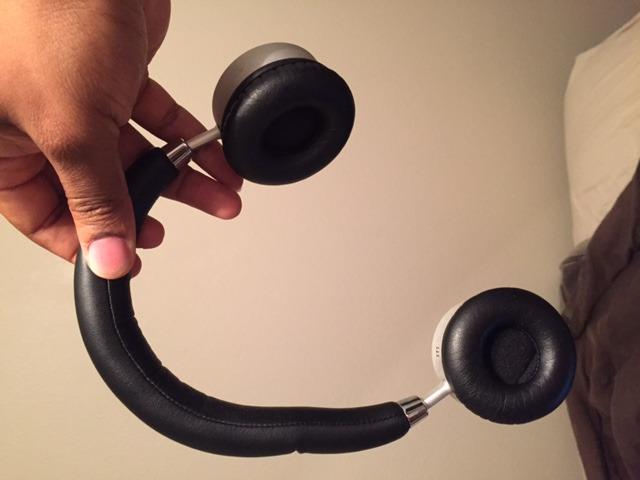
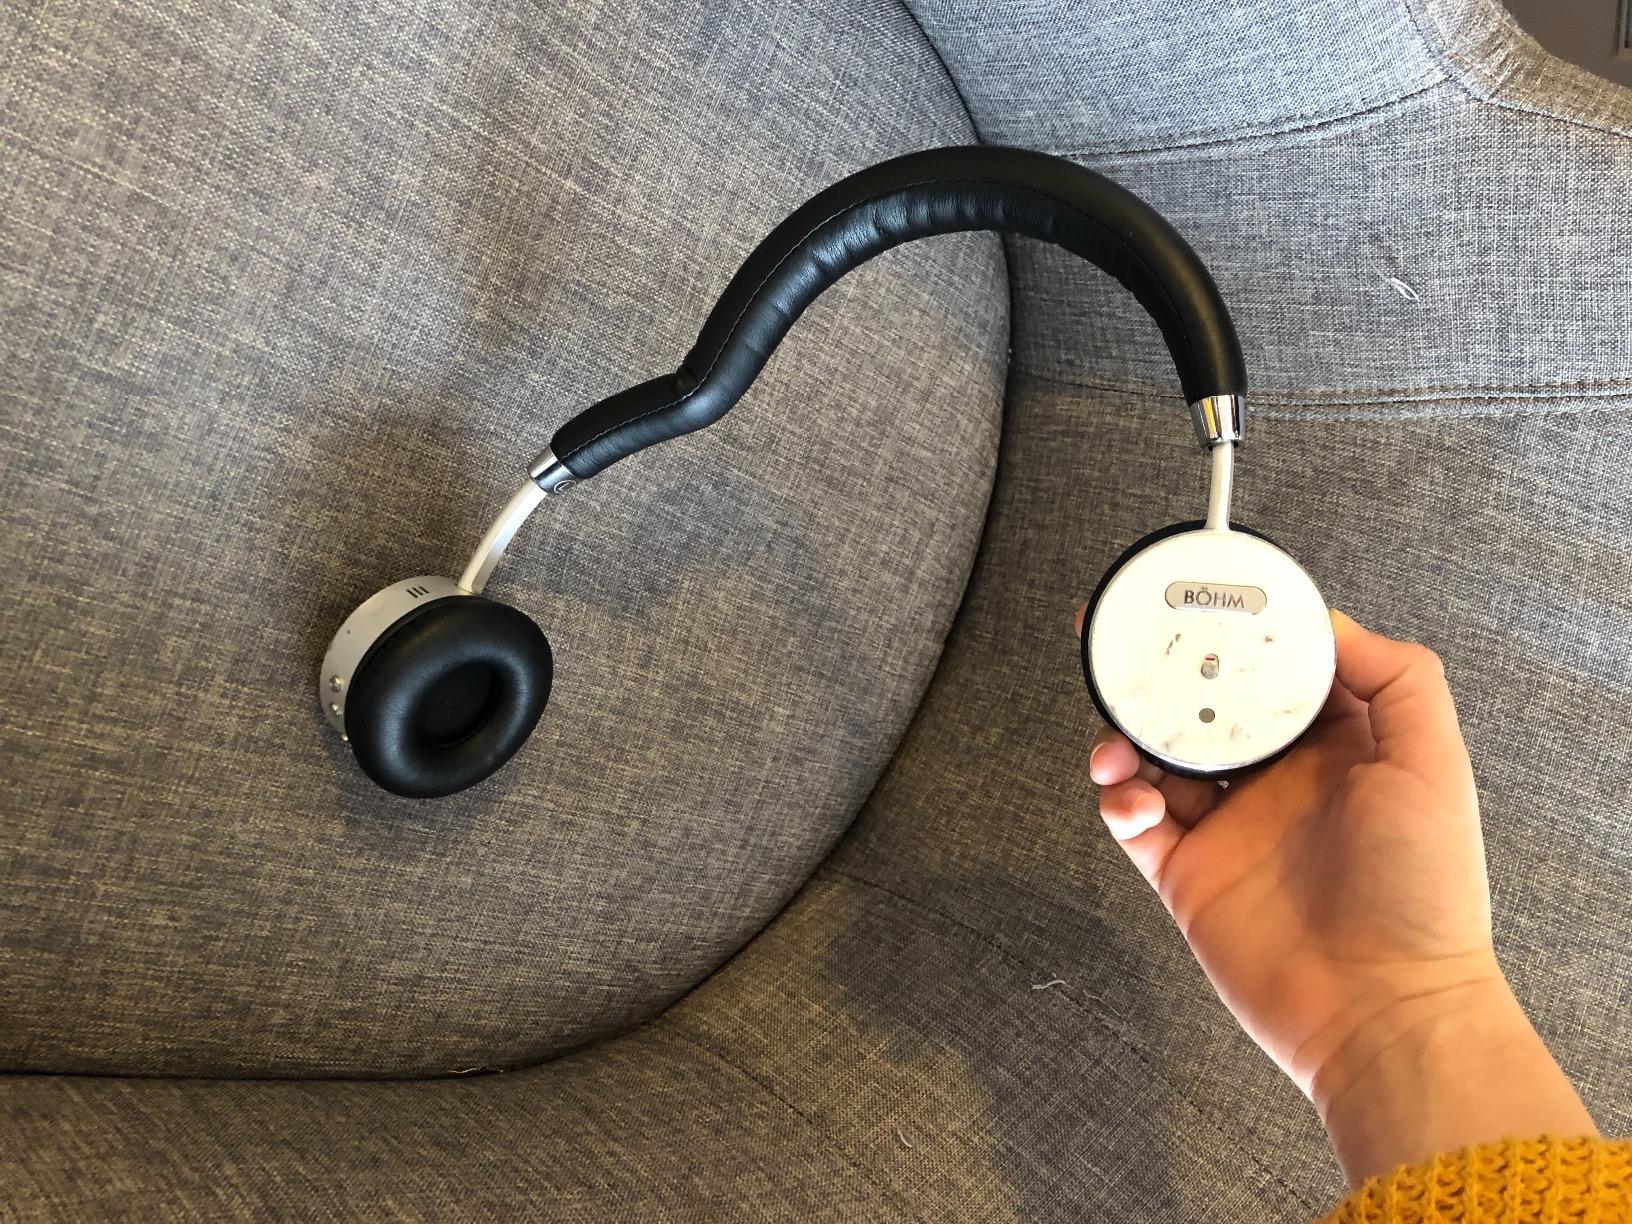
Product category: headphones
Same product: yes